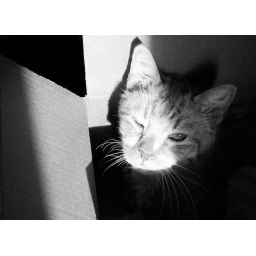
boy in a box